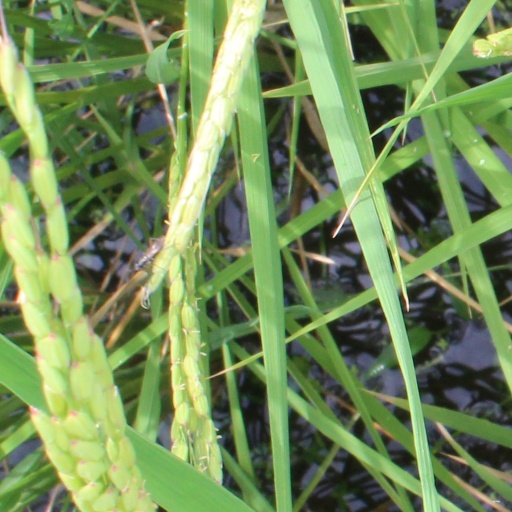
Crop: rice